Katya Coelho

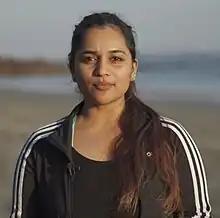
Coelho in 2022

Katya Ida Coelho (born 13 August 1999) is an Indian professional windsurfer who is currently India's only Women iQFoiler and the first Indian to win an IQFoil Medal at the International Windsurfing Cup in July 2022 in Pattaya, Thailand.